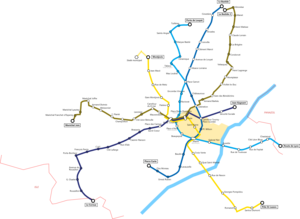
Plan du réseau des trolleybus de Limoges
La Société de transports en commun de Limoges Métropole, abrégé en TCL dessert la commune de Limoges et 20 communes de son agglomération.